4 Times Square

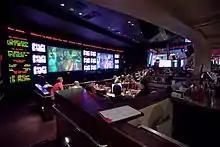
Disney leased three stories of retail in late 1998 for the ESPN Zone entertainment restaurant.

The Empire State Development Corporation (ESDC), an agency of the New York state government, had proposed redeveloping the area around a portion of West 42nd Street in 1981. Four towers designed by Philip Johnson and John Burgee were to be built around 42nd Street's intersections with Broadway and Seventh Avenue; the largest of those would have been a 56-story building at the northeast corner of 42nd Street and Broadway. These towers would have been redeveloped by George Klein of Park Tower Realty, though the Prudential Insurance Company of America joined the project in 1986. Furthermore, as part of the West Midtown special zoning district created in 1982, the New York City government had allowed new buildings in Times Square to be developed with an increased floor area ratio. To ensure the area would not be darkened at nightfall, the city passed zoning regulations that encouraged developers to add large, bright signs on their buildings.